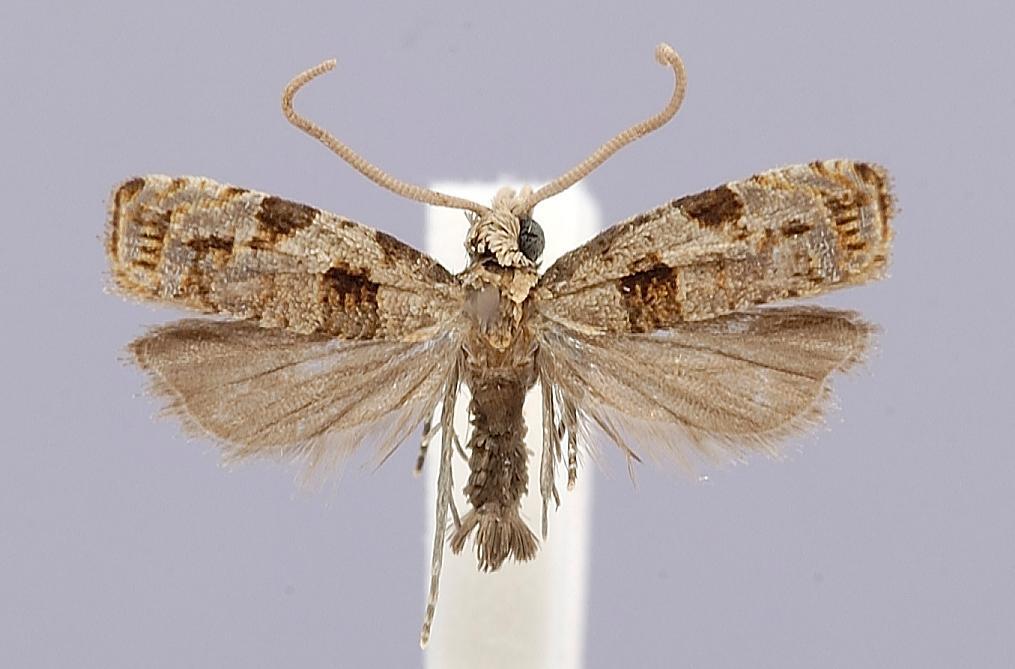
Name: Herpystis theodora
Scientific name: Herpystis theodora Clarke, 1976
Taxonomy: Animalia, Arthropoda, Insecta, Lepidoptera, Tortricidae, Olethreutinae
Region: J. Clarke
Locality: Mutunlik, [Not Stated], Kosrae, Micronesia, Federated States of
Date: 24 Jan 1953 to 30 Apr 1953